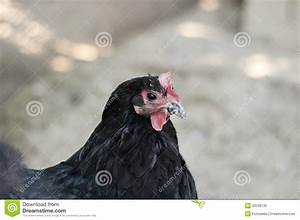
Label: chicken